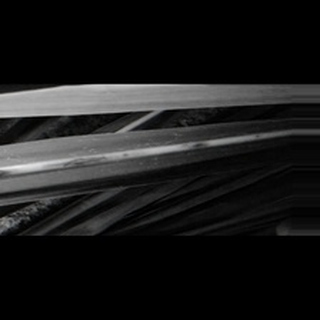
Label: sugarcane_red_rot